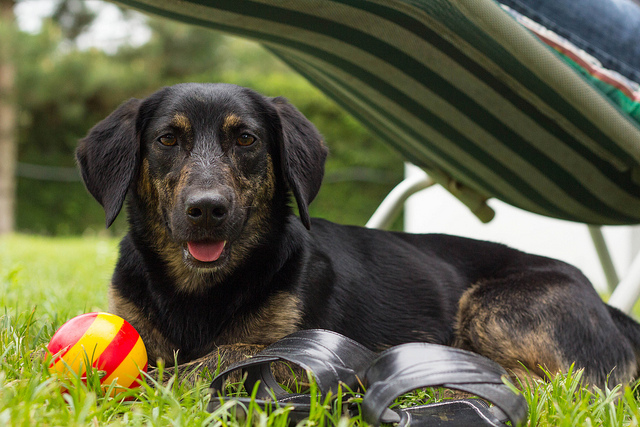
con chó đang nằm cạnh quả bóng sọc vàng đỏ